Grand Prix racing history of Scuderia Ferrari

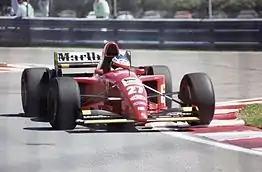
Jean Alesi driving for Ferrari at the 1995 Canadian Grand Prix

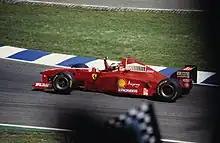
Michael Schumacher at the 1997 German Grand Prix during his second year with Ferrari

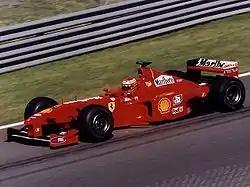
Schumacher's championship aspirations were ended by a leg-breaking accident in . Eddie Irvine (pictured) stepped up to lead the team and only lost the drivers' title to Mika Häkkinen by two points, while Ferrari won its first Constructors' Championship since

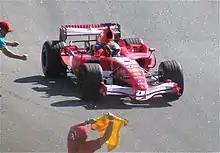
Felipe Massa won his home race driving for Ferrari at the 2006 Brazilian Grand Prix

Then triple world champion Alain Prost left McLaren to partner Mansell at Ferrari for the 1990 Formula One season. As reigning world champion, Prost assumed the role of lead driver, much to teammate Mansell's dismay. In his autobiography, Mansell claimed that Ferrari had switched his car with Prost's at the 1990 British Grand Prix without his foreknowledge. Mansell departed Ferrari at the end of the 1990 season. Prost won five races and entered the penultimate round of the season, the controversial 1990 Japanese Grand Prix, with a nine-point deficit to McLaren driver and former teammate Ayrton Senna. A controversial first-lap collision between Senna and Prost allowed Senna to secure the 1990 FIA Formula One World Drivers' Championship, with Prost ranking second.